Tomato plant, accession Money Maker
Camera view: bottom (45 deg); turntable rotation: 210 degrees
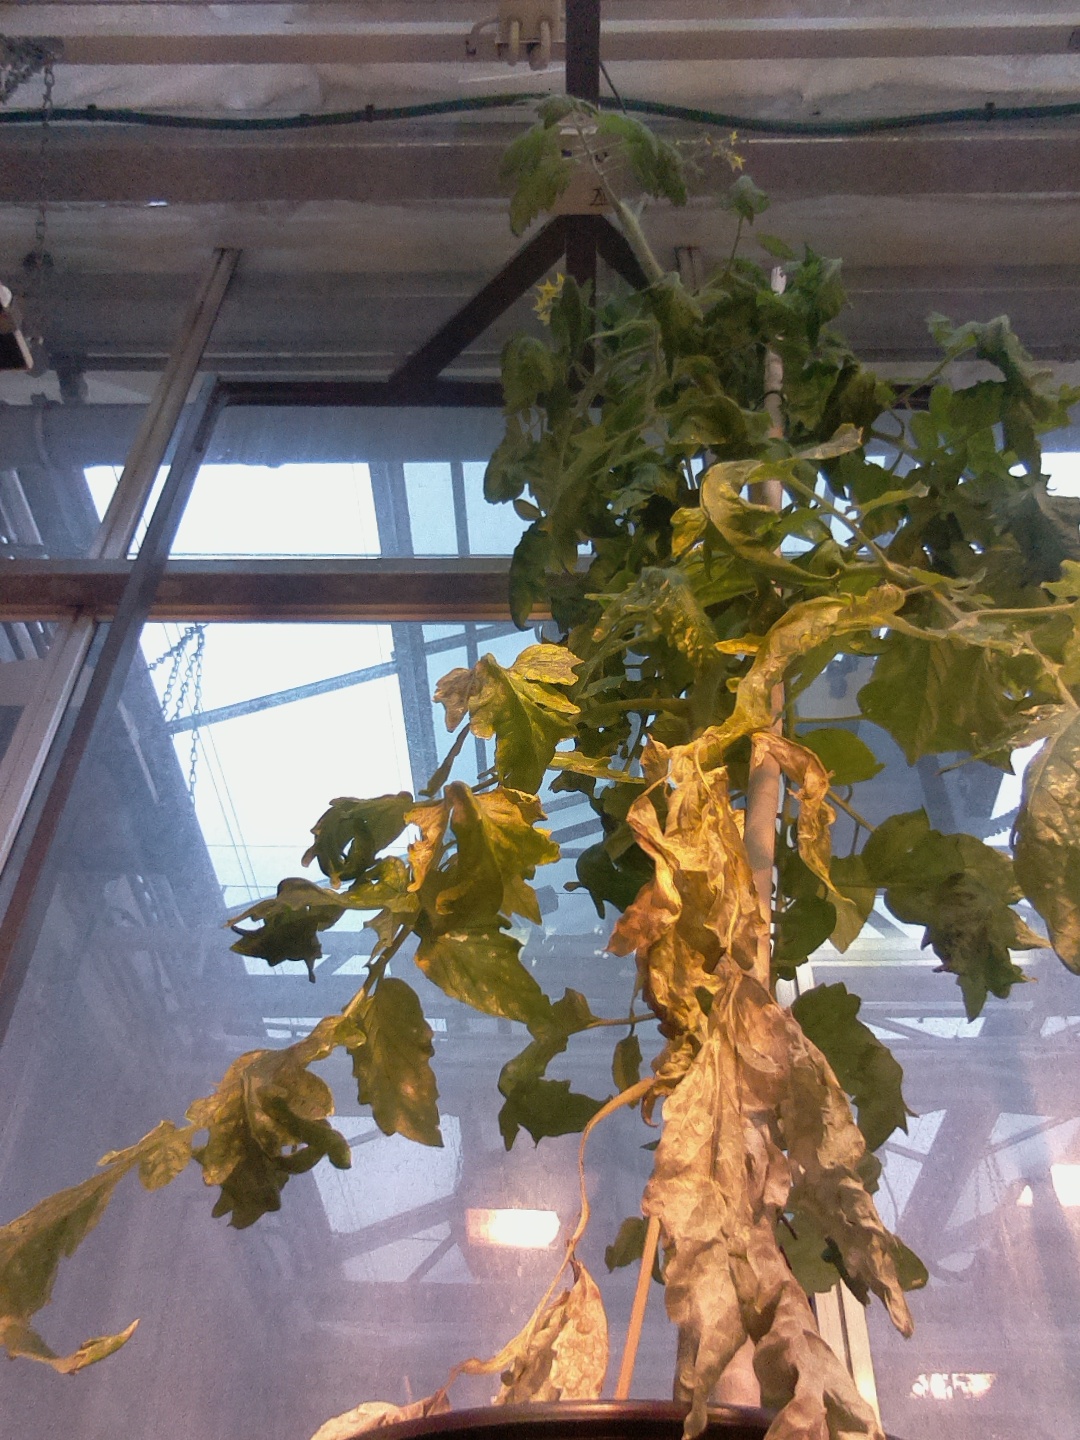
BBCH growth stage 73: 30%-40% of final fruit size